Fokker S.IV

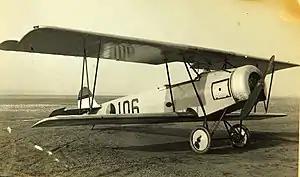

The Fokker S.IV was a military trainer aircraft produced in the Netherlands in the mid-1920s. It was a conventional, single-bay biplane with staggered wings of unequal span braced with N-struts, essentially a radial-engined development of the S.III. The pilot and instructor sat in tandem, open cockpits and the undercarriage was of fixed, tailskid type with a cross-axle between the main units. The Royal Netherlands Army Aviation Group purchased 30 examples and used them right up to the German invasion of the Netherlands in 1940. On 14 May that year, a few surviving S.IVs escaped to France alongside some S.IX trainers, but never flew again.